Motillas

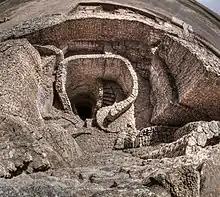
The "motillas" are fortified sites from the Bronze Age dating from the period between 2200 and 1500 B.C. They are specific to the area of La Mancha, where about twenty have been located. The "Motilla del Azuer" is the only one that can be visited. It is in Daimiel and is a complex construction with several walls, tortuous corridors and a large courtyard where a recently discovered and excavated well is located. Possibly it was a structure of refuge and defense, not prepared to be used as housing for long periods. The photo shows the well from the central tower.

The "motillas" were constructed in the period of BCE–1200 BCE. Their use started at the time of the 4.2 kiloyear event. They were needed as a consequence of severe aridification that affected this wide geographical area. They were also used as a control center of agricultural resources. They were no longer used after the end of the Argaric civilization.